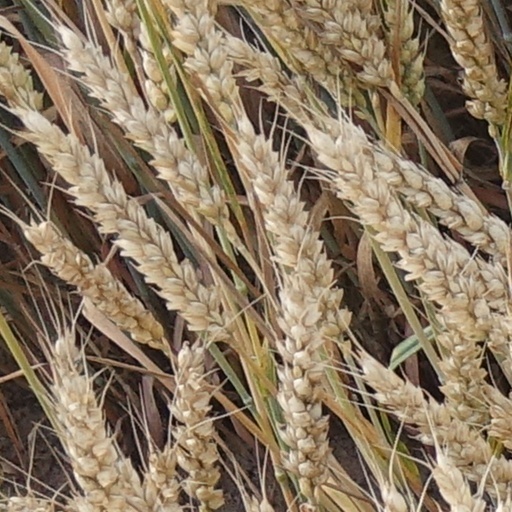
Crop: wheat